Nila Mack

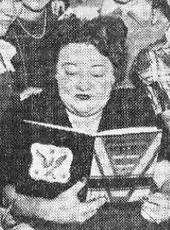
Nila Mack in a 1944 advertisement

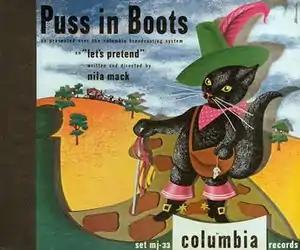

Nila Mack (October 24, 1891, in Arkansas City, Kansas – January 20, 1953, in New York, New York) was the creator and director of "Let's Pretend", the long-running CBS radio series for children. She served as the Director of Children's Programs for CBS from 1930 to 1953.